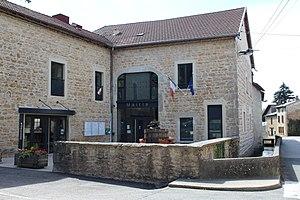
Mairie de Douvres, Ain.
Douvres est une commune française, située dans le département de l'Ain en région Auvergne-Rhône-Alpes. Douvres appartient également à la région historique et naturelle du Bas-Bugey.